List of birds of Montana

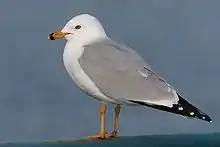
Ring-billed gull

Laridae is a family of medium to large seabirds and includes gulls, terns, kittiwakes, and skimmers. They are typically gray or white, often with black markings on the head or wings. They have stout, longish bills and webbed feet. Twenty-five species have been recorded in Montana.